Marco Andretti

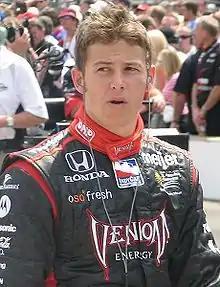
Andretti at Indianapolis Motor Speedway in May 2009

The 2009 season began on two street circuits, allowing Andretti to show the benefits of his A1 Grand Prix experience. At St. Petersburg he tangled late in the race with veteran Alex Tagliani, finishing 13th, but overcame a 19th place start in Long Beach to finish 6th due to a different pitting sequence. This was Andretti's first time at Long Beach, a circuit at which both his father and grandfather won multiple times. After a 6th-place finish at Kansas. Andretti looked to Indianapolis, where he had been 2nd and 3rd in two of his three starts. Starting 8th, Andretti attempted to pass KV Racing Technology's Mario Moraes on the outside of the South chute between Turns 1 and 2. Moraes moved towards the wall, apparently unaware that Andretti was outside of him, and both cars collected the wall. Both Andretti and Moraes expressed their displeasure with each other in their on-air interviews. Andretti called the second-year driver "clueless" and said that "he doesn't get it and never will. I should have known who I was racing with."